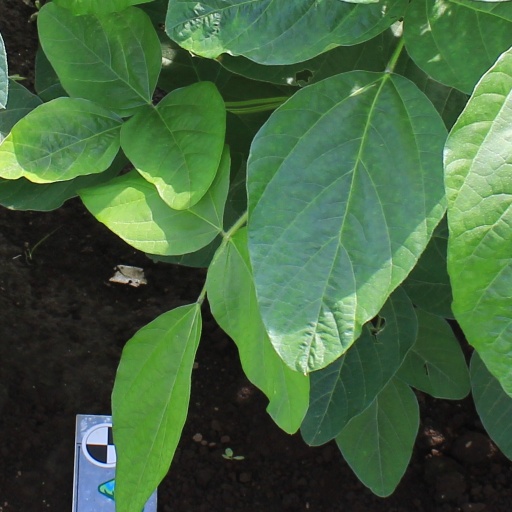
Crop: soybean